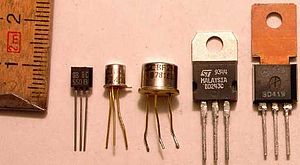
Felteffekttransistor
Transistorernes huse på billedet anvendes også til FETs.
En felteffekttransistorer er en af flere transistortyper, som er elektriske komponenter lavet af halvlederfaststof og formet som en chip og pakket ind i et hus med typisk tre eller fire tilledninger. Deres formål i næsten al elektronik er at forstærke elektriske signaler eller fungere som en elektrisk kontakt.